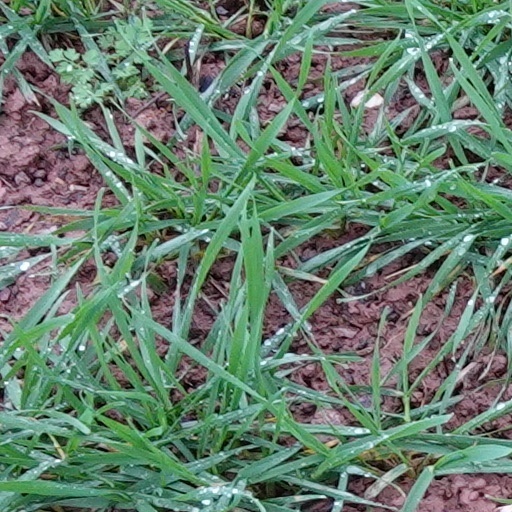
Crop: wheat